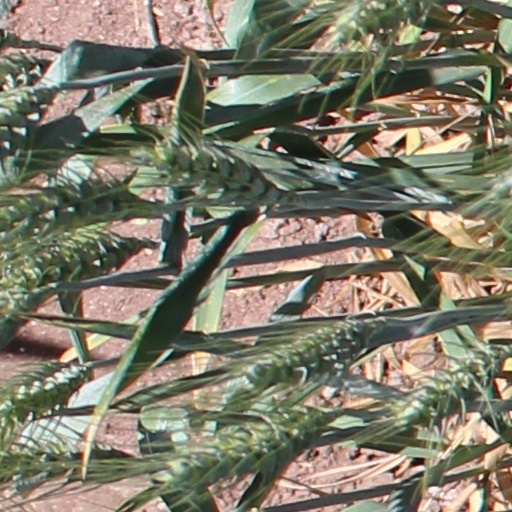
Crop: wheat